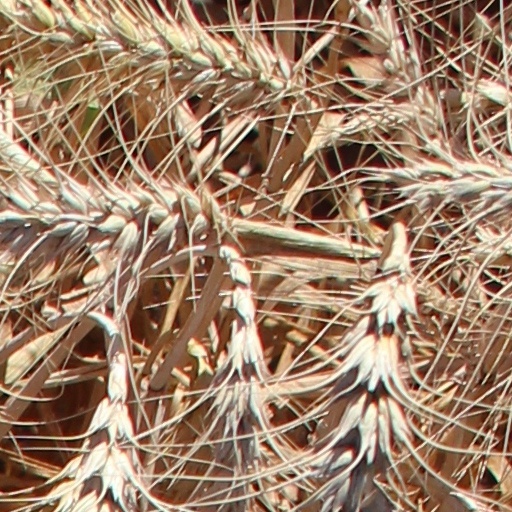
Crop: wheat